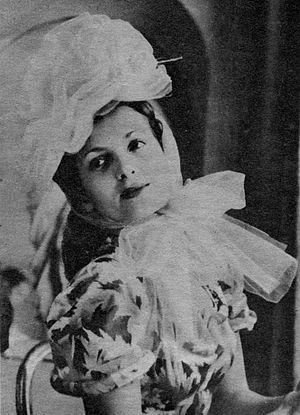
Miss France est un concours de beauté destiné aux Françaises âgées de 18 à 25 ans et mesurant au minimum 1,70 m. Ce concours ouvre droit, pour la gagnante, au titre annuel du même nom. Créé en 1920 par Maurice de Waleffe sous le titre de « la plus belle femme de France », ce concours est diffusé à la télévision depuis 1987, et a inspiré la création de Miss Europe et de Mister France.
Juliette Figueras, née le 21 avril 1929 à Marseille, est une femme française élue Miss Paris 1948, puis Miss France 1949 et Miss Europe 1949. Elle est la 19ᵉ Miss France.